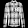
Label: Shirt